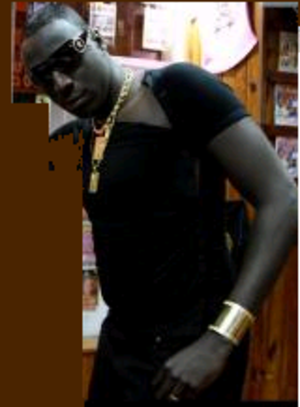
source
"Jean-Jacques Kouamé est un chanteur et homme d'affaires ivoirien, membre de la ""jet set ivoirienne"".
Ernesto Djédjé, originaire du pays des Bétés, surnommé le « Gnoantré national », « l'Épervier » ou encore « le Roi du ziglibithy », est un chanteur, poète-fabuliste, danseur, arrangeur et un guitariste ivoirien. Véritable icône en Côte d'Ivoire, il était aussi renommé pour ses performances scéniques notamment ses déhanchés très particuliers. Il a inspiré une bonne partie de la nouvelle génération actuelle de chanteurs africains avec le ziglibithy, style musical et danse dont il est le créateur. C'est ce style musical qui entraînera dans les années 1990 le zouglou puis le coupé-décalé dès 2003, mouvement toujours en vogue.